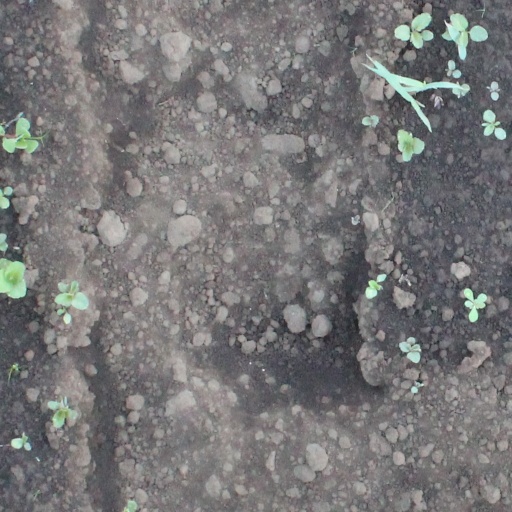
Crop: soybean